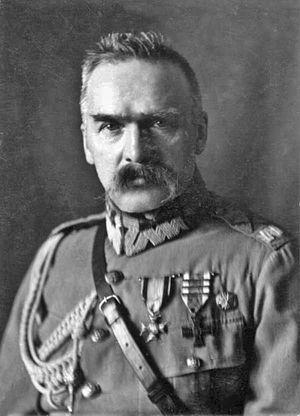
Józef Piłsudski
Le maréchalat de Pologne est la plus haute distinction militaire polonaise. Le titre de maréchal de Pologne est donc le plus haut rang de l'armée polonaise. Il n'a été accordé qu'à seulement six officiers. Actuellement, ce rang est équivalent à celui de Field marshal ou General of the Army dans les pays anglophones.
Cet article dresse la liste des présidents de la République de Pologne.
Nous sommes la première brigade, aussi connu sous les noms de Marche de la première brigade et de Les légions, ce sont une chanson militaire est une des chansons les plus célèbres des brigades polonaises de Józef Piłsudski durant la Première Guerre mondiale. Elle traite de la première brigade des légions polonaises et est un important symbole de la lutte pour l'indépendance de la Pologne du début du XXᵉ siècle.
Le Parti Socialiste Polonais est un parti politique polonais de gauche, créé à Paris en 1892. Il était une des principales forces politiques de la Pologne de l'Entre-deux-guerres et dans la période de 1944 à 1948.
Józef Klemens Piłsudski, né le 5 décembre 1867 Zulów, près de Vilnius, et mort le 12 mai 1935 à Varsovie, est un homme d’État polonais. Il est dirigeant du Parti Socialiste Polonais, chef d'État de 1918 à 1922, et Premier ministre à deux reprises entre 1926 et 1930.
La guerre soviéto-polonaise, ou guerre russo-polonaise, a eu lieu de février 1919 à mars 1921 et est l'une des conséquences de la Première Guerre mondiale. Les frontières entre les deux États naissants, la Russie soviétique et la Deuxième République de Pologne n'avaient pas été clairement définies par le traité de Versailles. Cette lutte armée avait un double enjeu : politique et territorial.